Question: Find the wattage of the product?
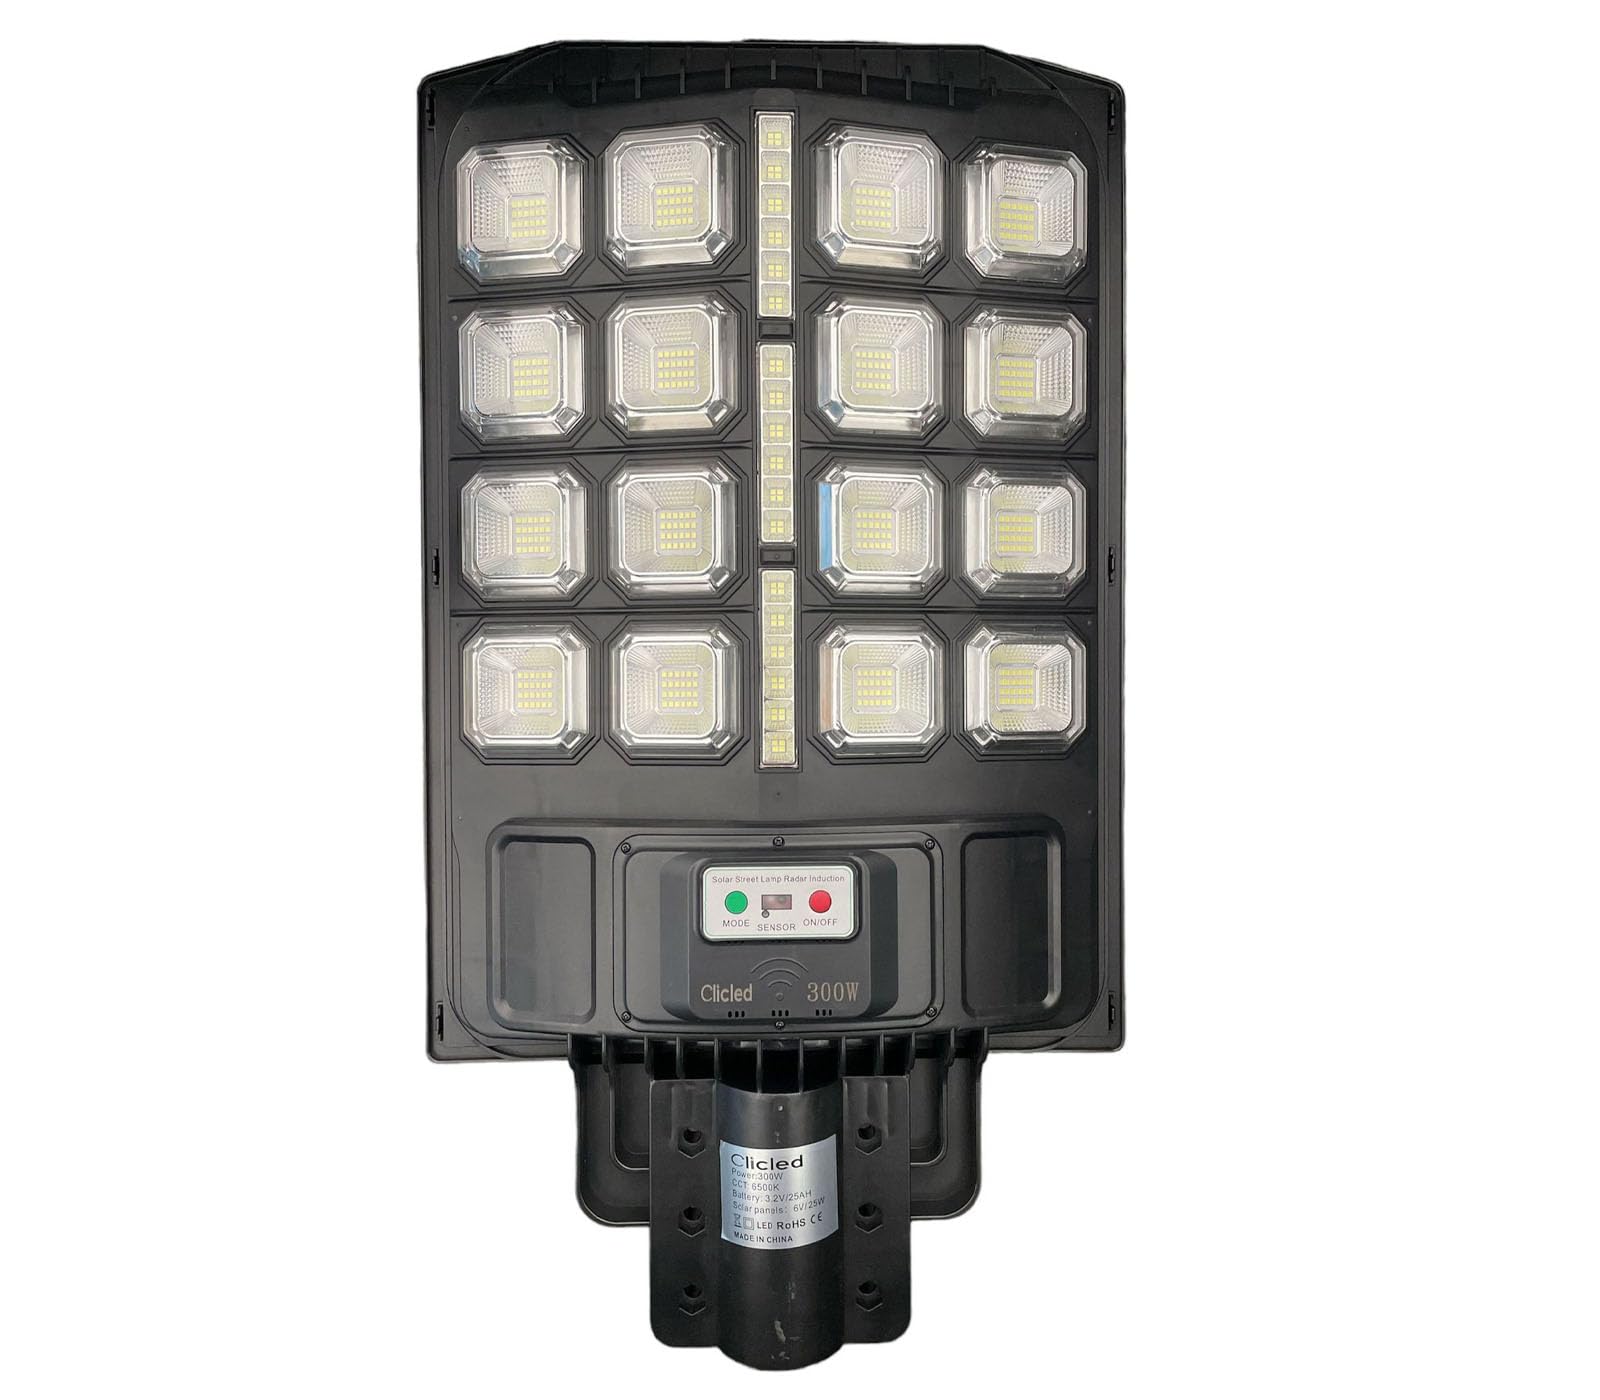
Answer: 300.0 watt